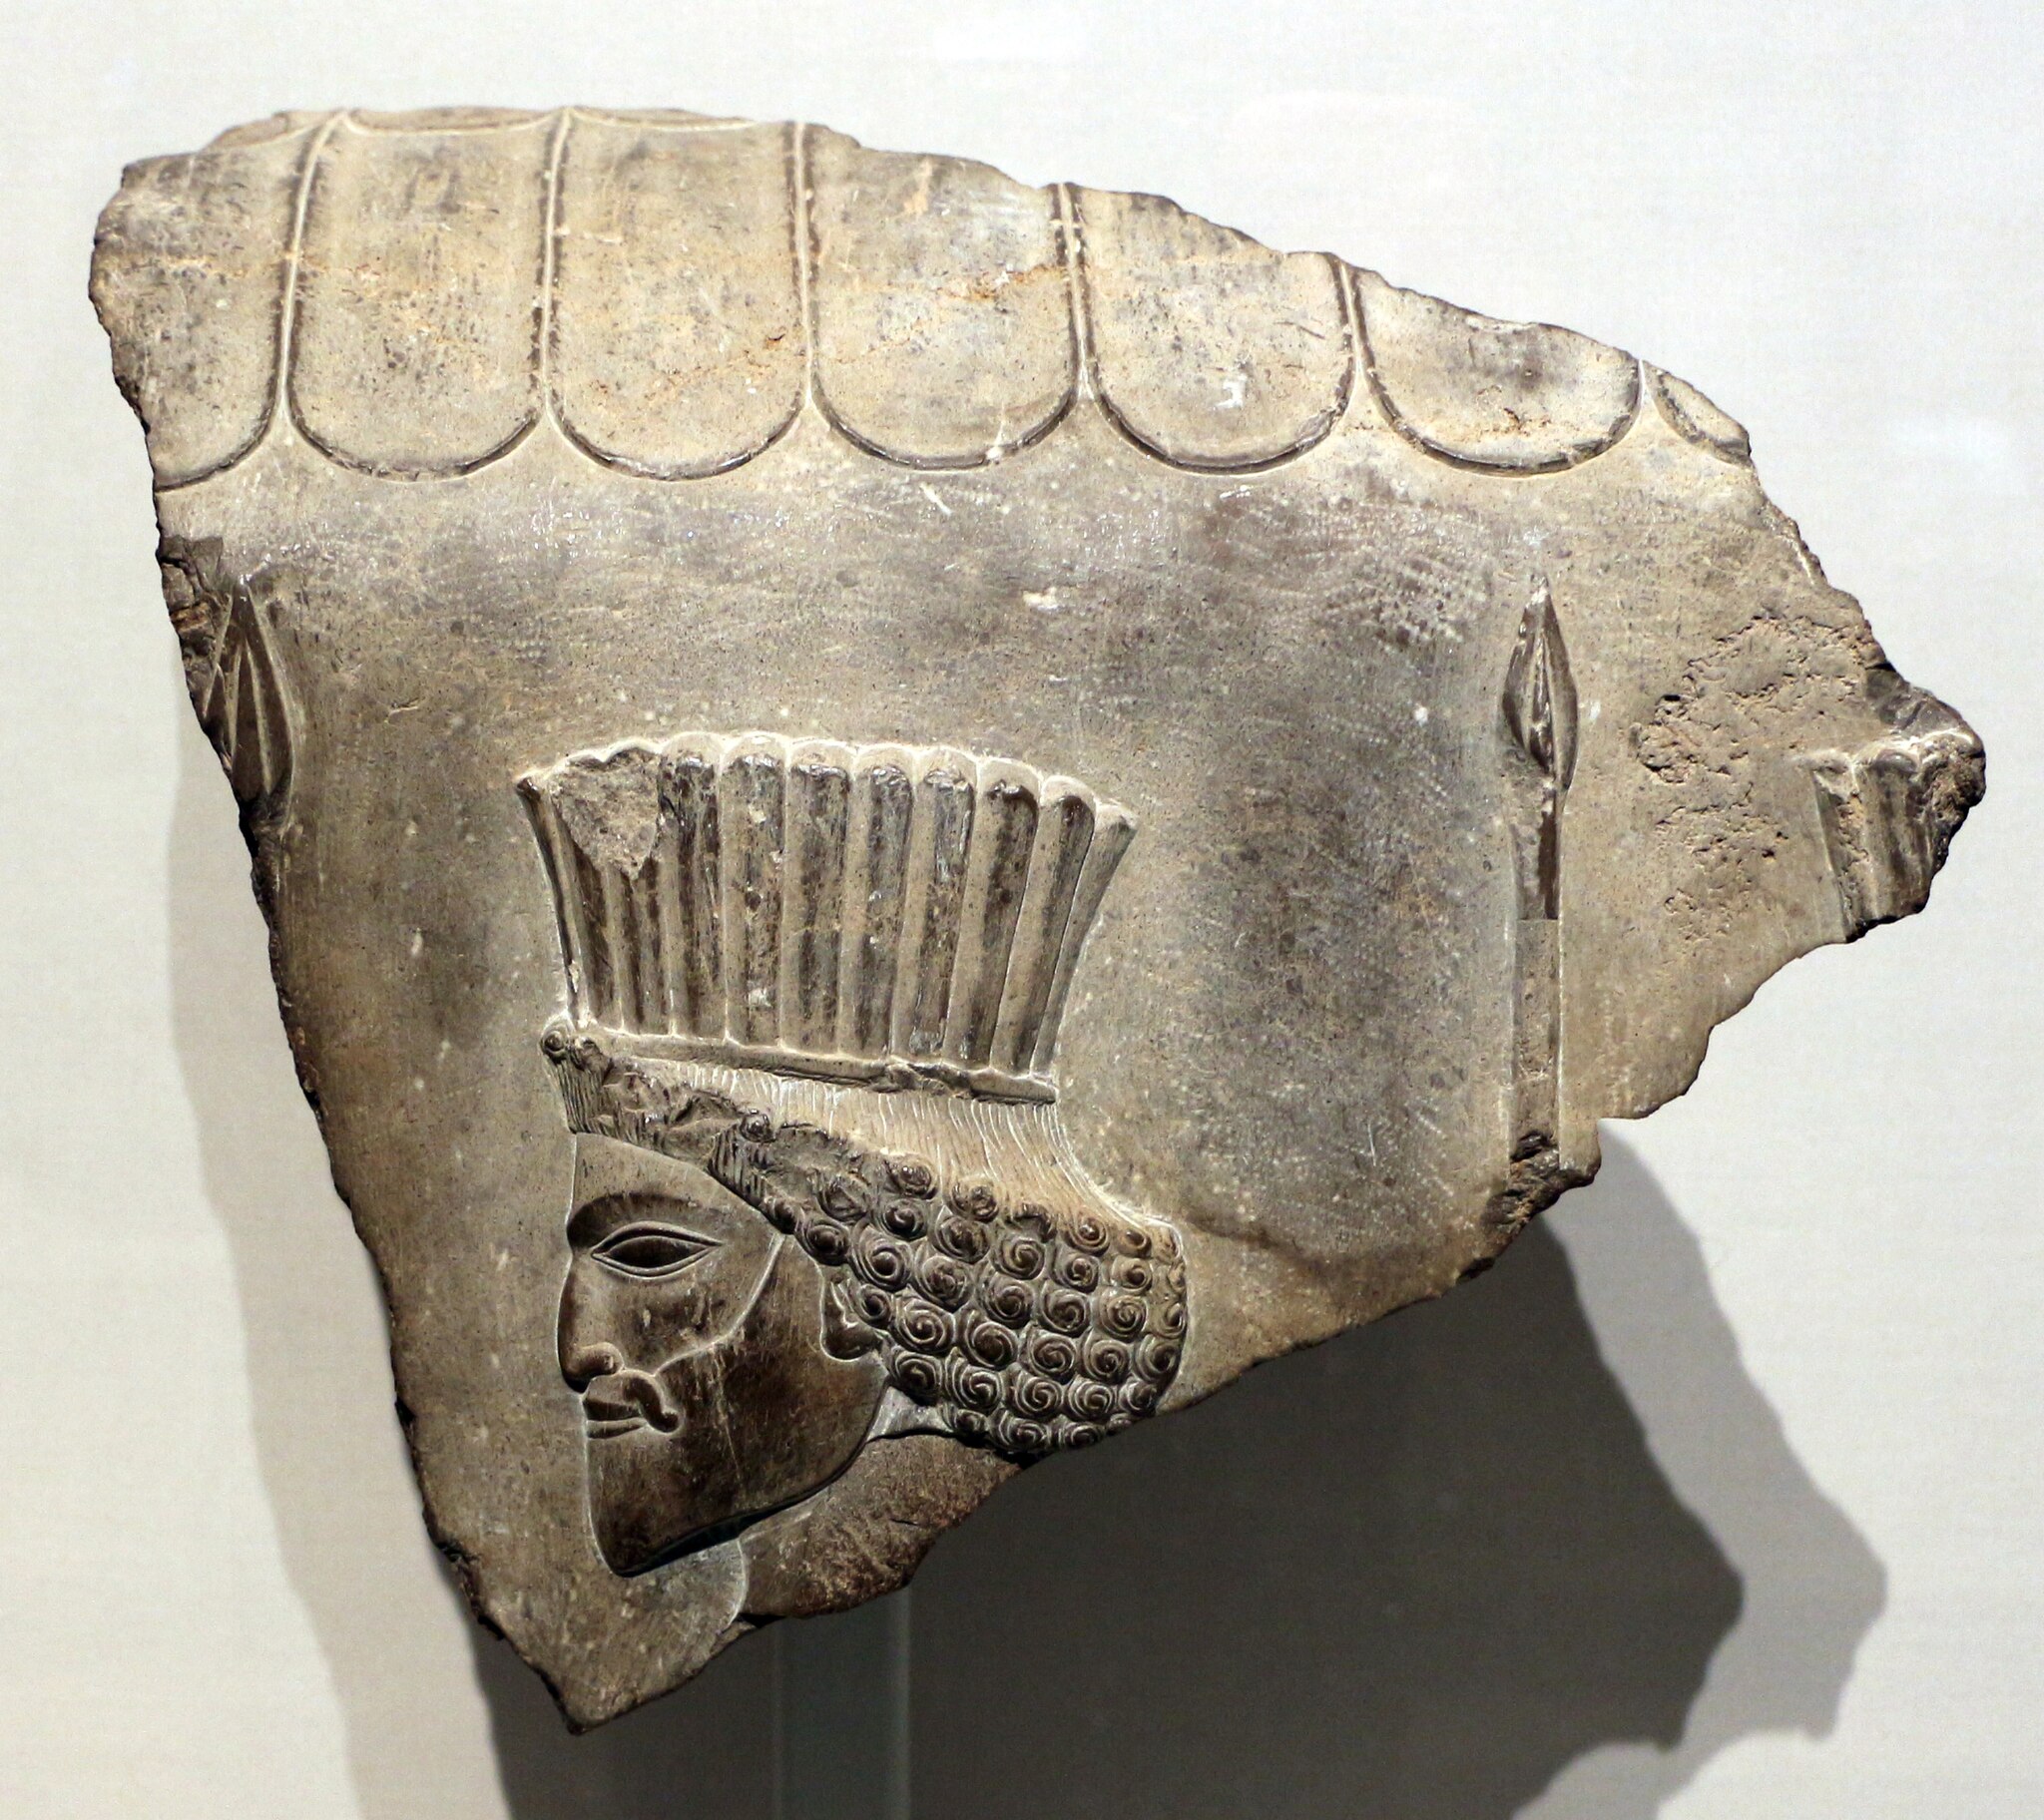
Title: Persepoli, soldato con lancia, 486-465 ac ca
Description: Near Eastern antiquities in the Detroit Institute of Arts
Date: 2016-11-05 19:55:15
Categories: Reliefs from Assyria, Self-published work, Photographs by User:Sailko, All media supported by Wikimedia CH, Images by Sailko - Supported by Wikimedia CH, Photographs of antiquities by User:Sailko - Sculptures, Reliefs from Persepolis, Near Eastern antiquities in the Detroit Institute of Arts